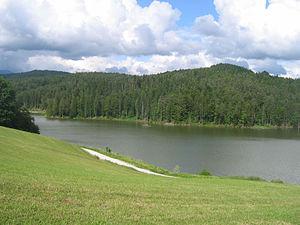
Lukovica est une commune du centre de la Slovénie située dans la région de la Haute-Carniole.